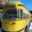
Label: streetcar